Ptolemy

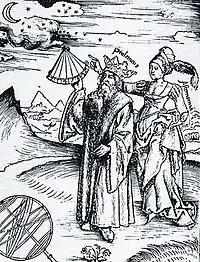
Engraving of a crowned Ptolemy being guided by Urania, by Gregor Reisch (1508), from "Margarita Philosophica" showing an early conflation of the mathematician with the royal house of Ptolemaic Egypt, with the same last name.

Ptolemy's Greek name", Ptolemaeus" ("Ptolemaîos"), is an ancient Greek personal name. It occurs once in Greek mythology and is of Homeric form.